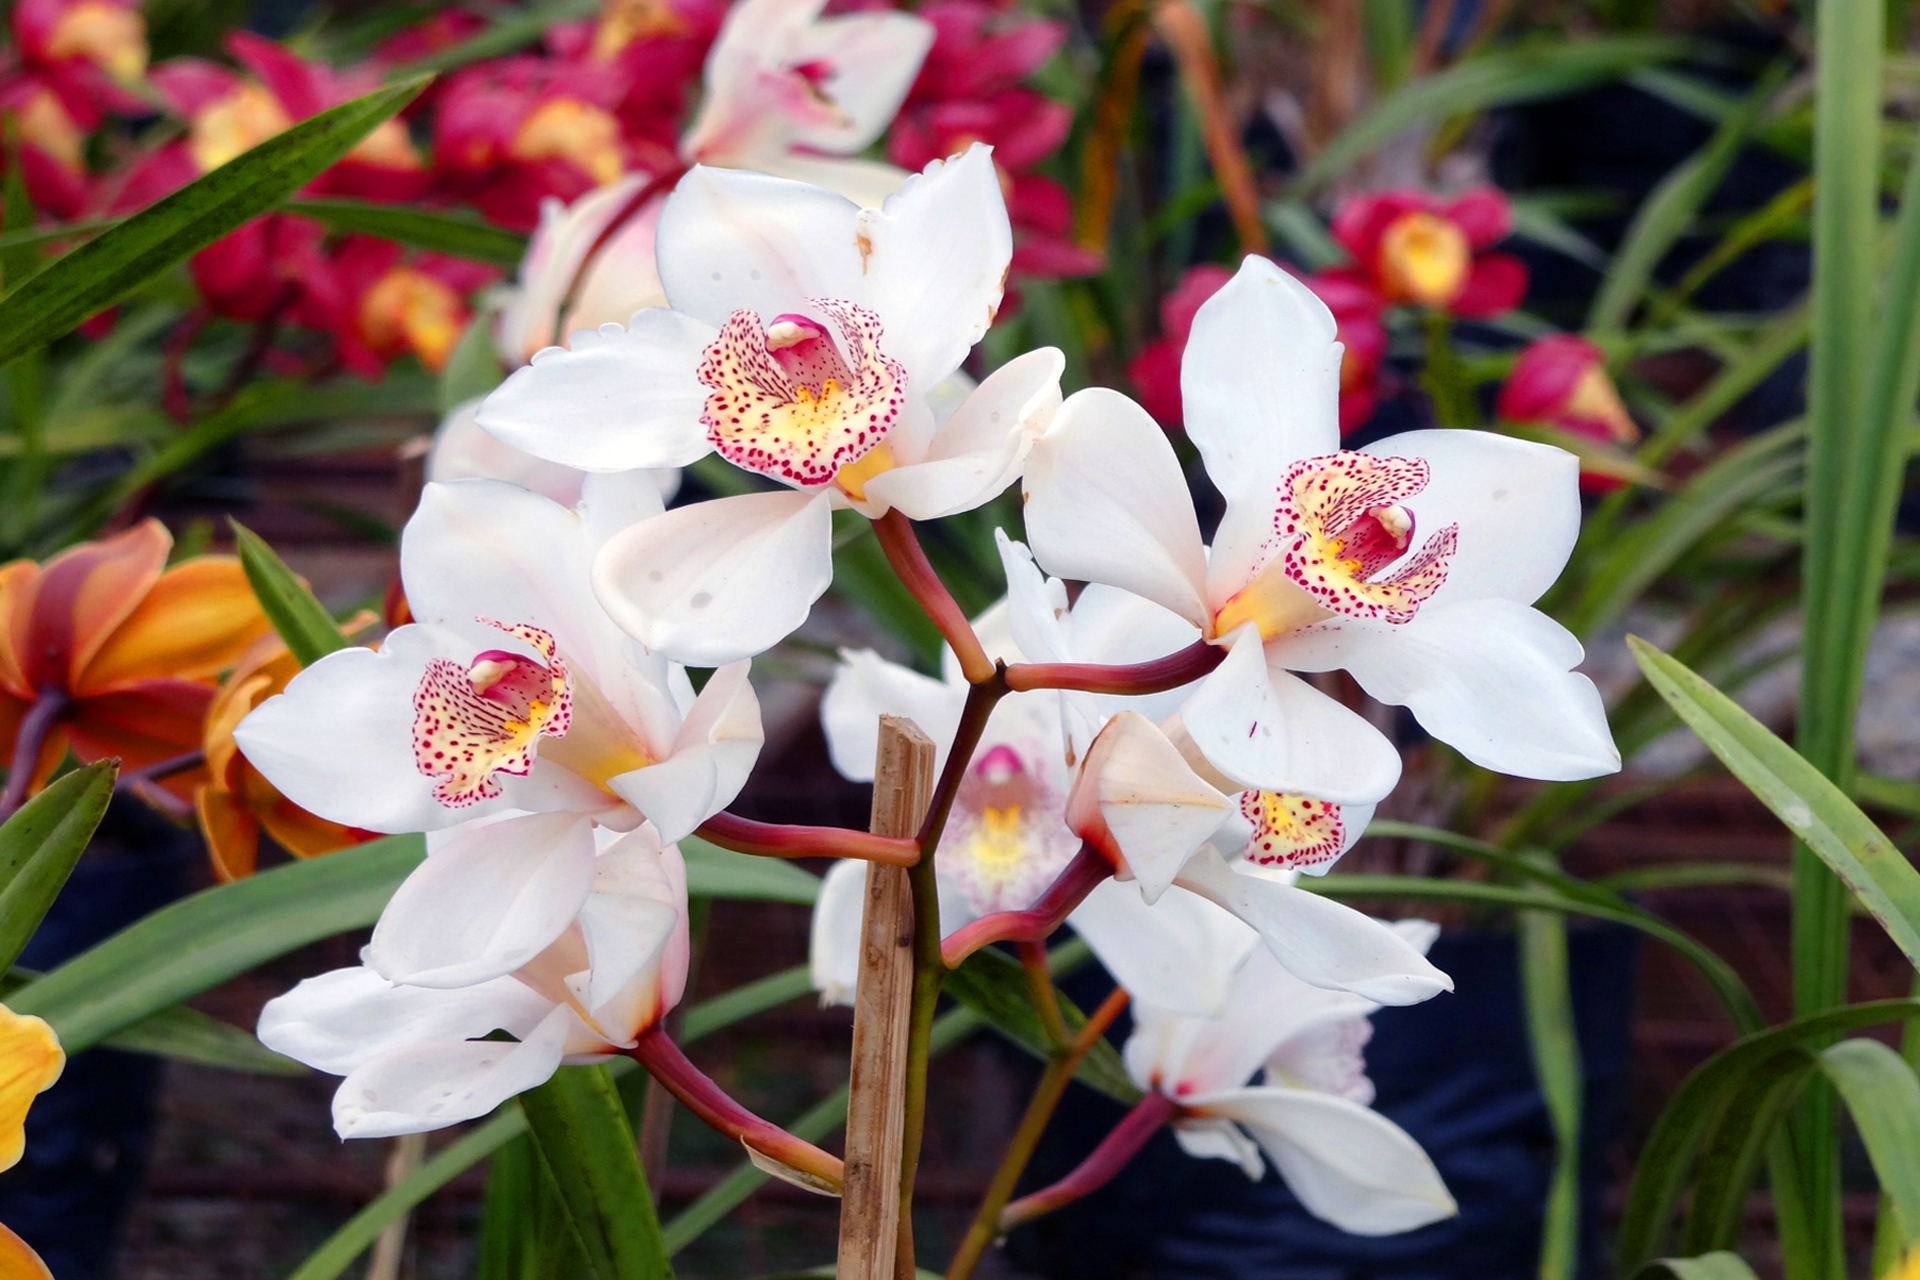
flower, flowering plant, white, petal, plant, botany, moth orchid, terrestrial plant, spring, orchid, tree, orchids of the philippines, peruvian lily, blossom, alstroemeriaceae, wildflower, perennial plant